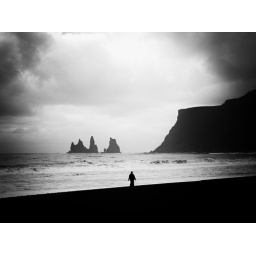
This woman walking along a beach in Iceland looked in silhouette, in her long dress, a bit like a mermaid...